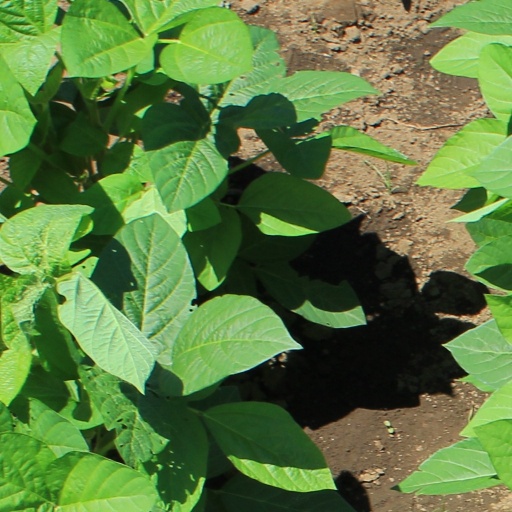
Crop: soybean